Mistra Battery

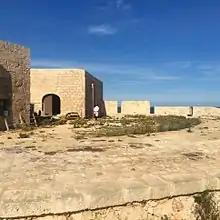
Mistra Battery's gun platform, with the rebuilt embrasures in the background

At some point, the battery's parapet with embrasures was demolished. The battery was used as a store by P2M Fisheries, and a number of alterations were made, in which some parts of the battery were destroyed.